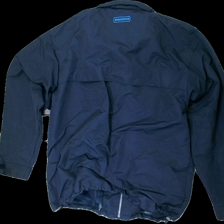
View: back
Type: Jacket
Category: Men
Brand: Not in the list
Brand text on label: clique
Colors: Blue
Material: 100% nylone
Pattern: Other
Cut: Regular
Size: L
Season: Autumn
Stains: Major
Holes: Major
Damage: hål i armhåla
Damage location: middle left
Price range: <50
Recommended usage: Export
Description: blå jacka med reklam bak, fläckar över hela och hål i armhåla